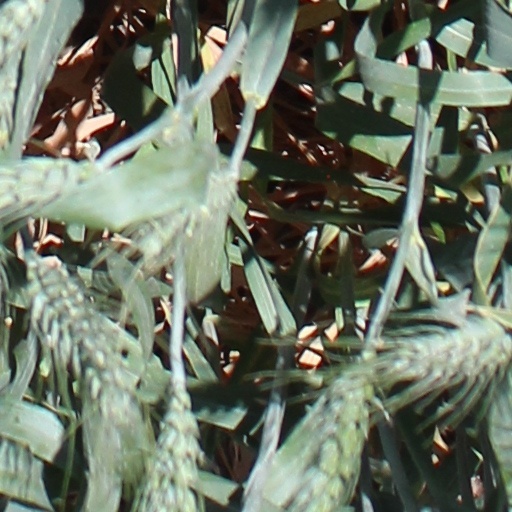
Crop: wheat